Sill (geology)

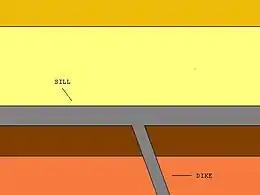
Illustration showing the difference between a dike and a sill.

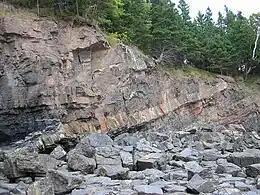
Mid-Carboniferous dolerite sill cutting Lower Carboniferous shales and sandstones, Horton Bluff, Minas Basin South Shore, Nova Scotia

In geology, a sill is a tabular sheet intrusion that has intruded between older layers of sedimentary rock, beds of volcanic lava or tuff, or along the direction of foliation in metamorphic rock. A sill is a "concordant intrusive sheet", meaning that it does not cut across preexisting rock beds. Stacking of sills builds a sill complex and a large magma chamber at high magma flux. In contrast, a dike is a discordant intrusive sheet, which does cut across older rocks.